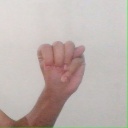
अक्षर: म